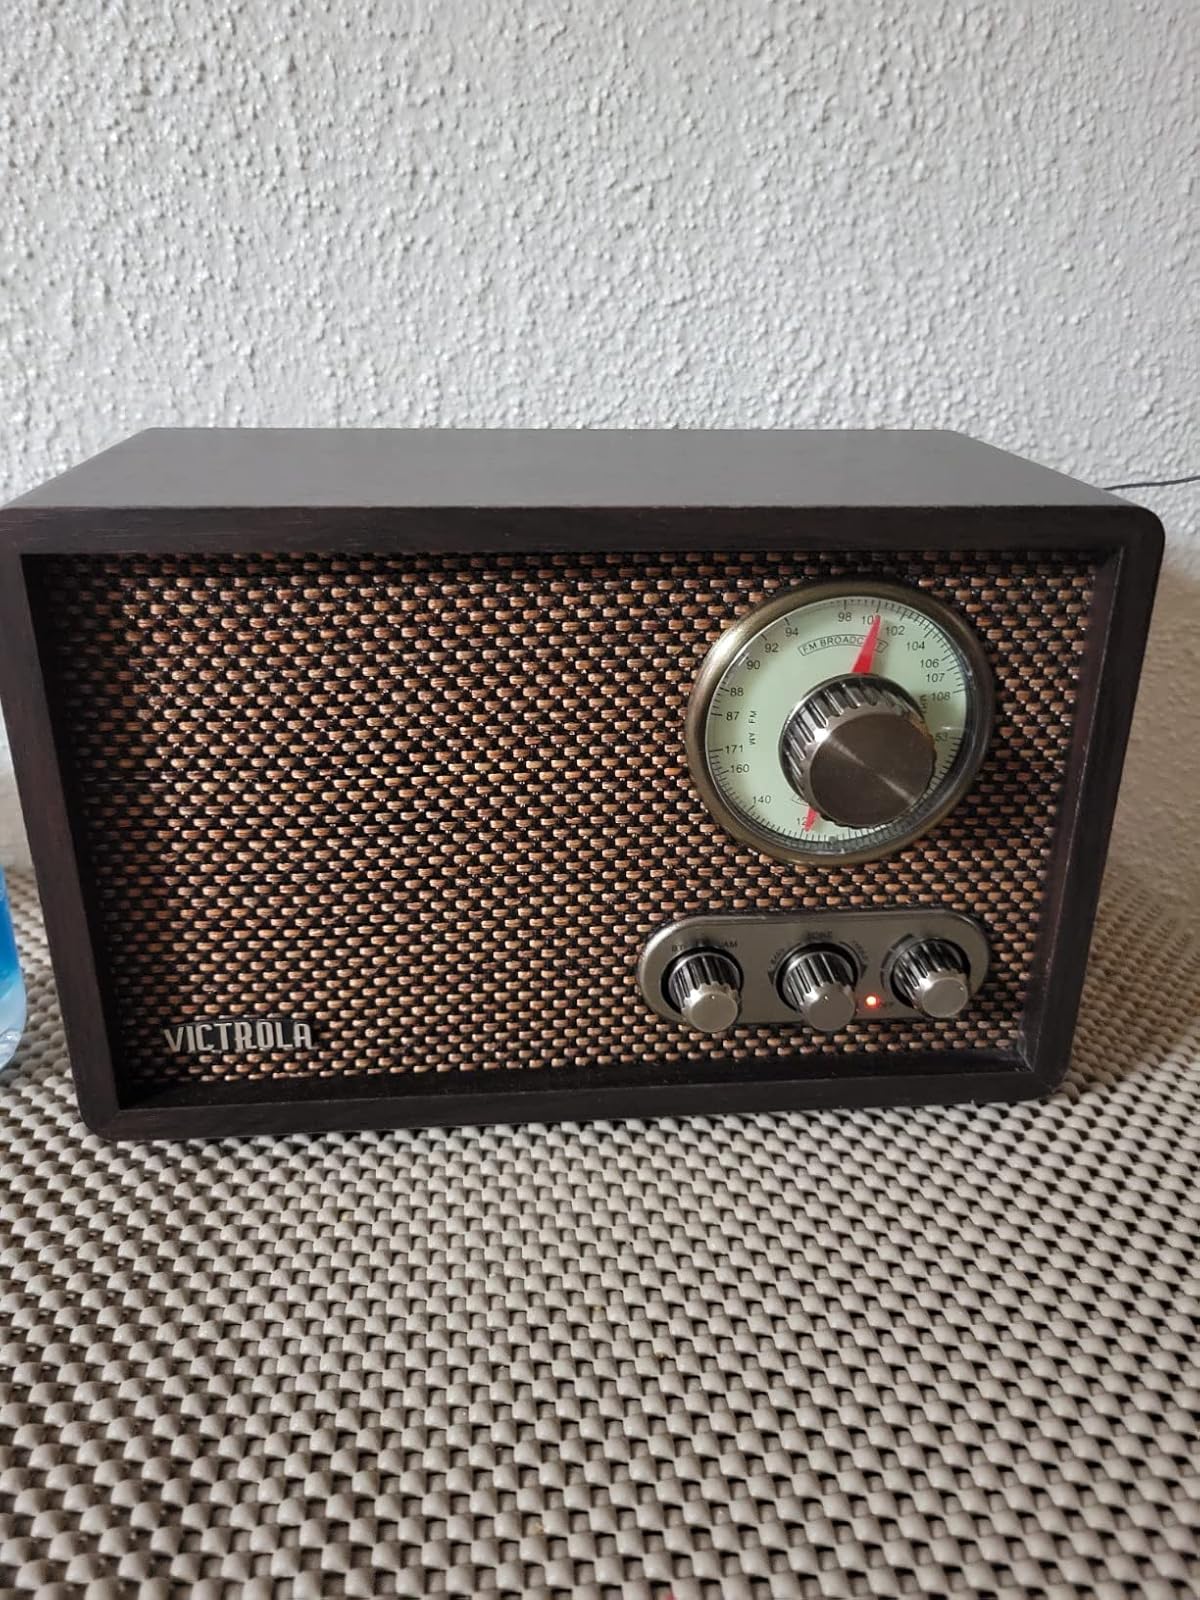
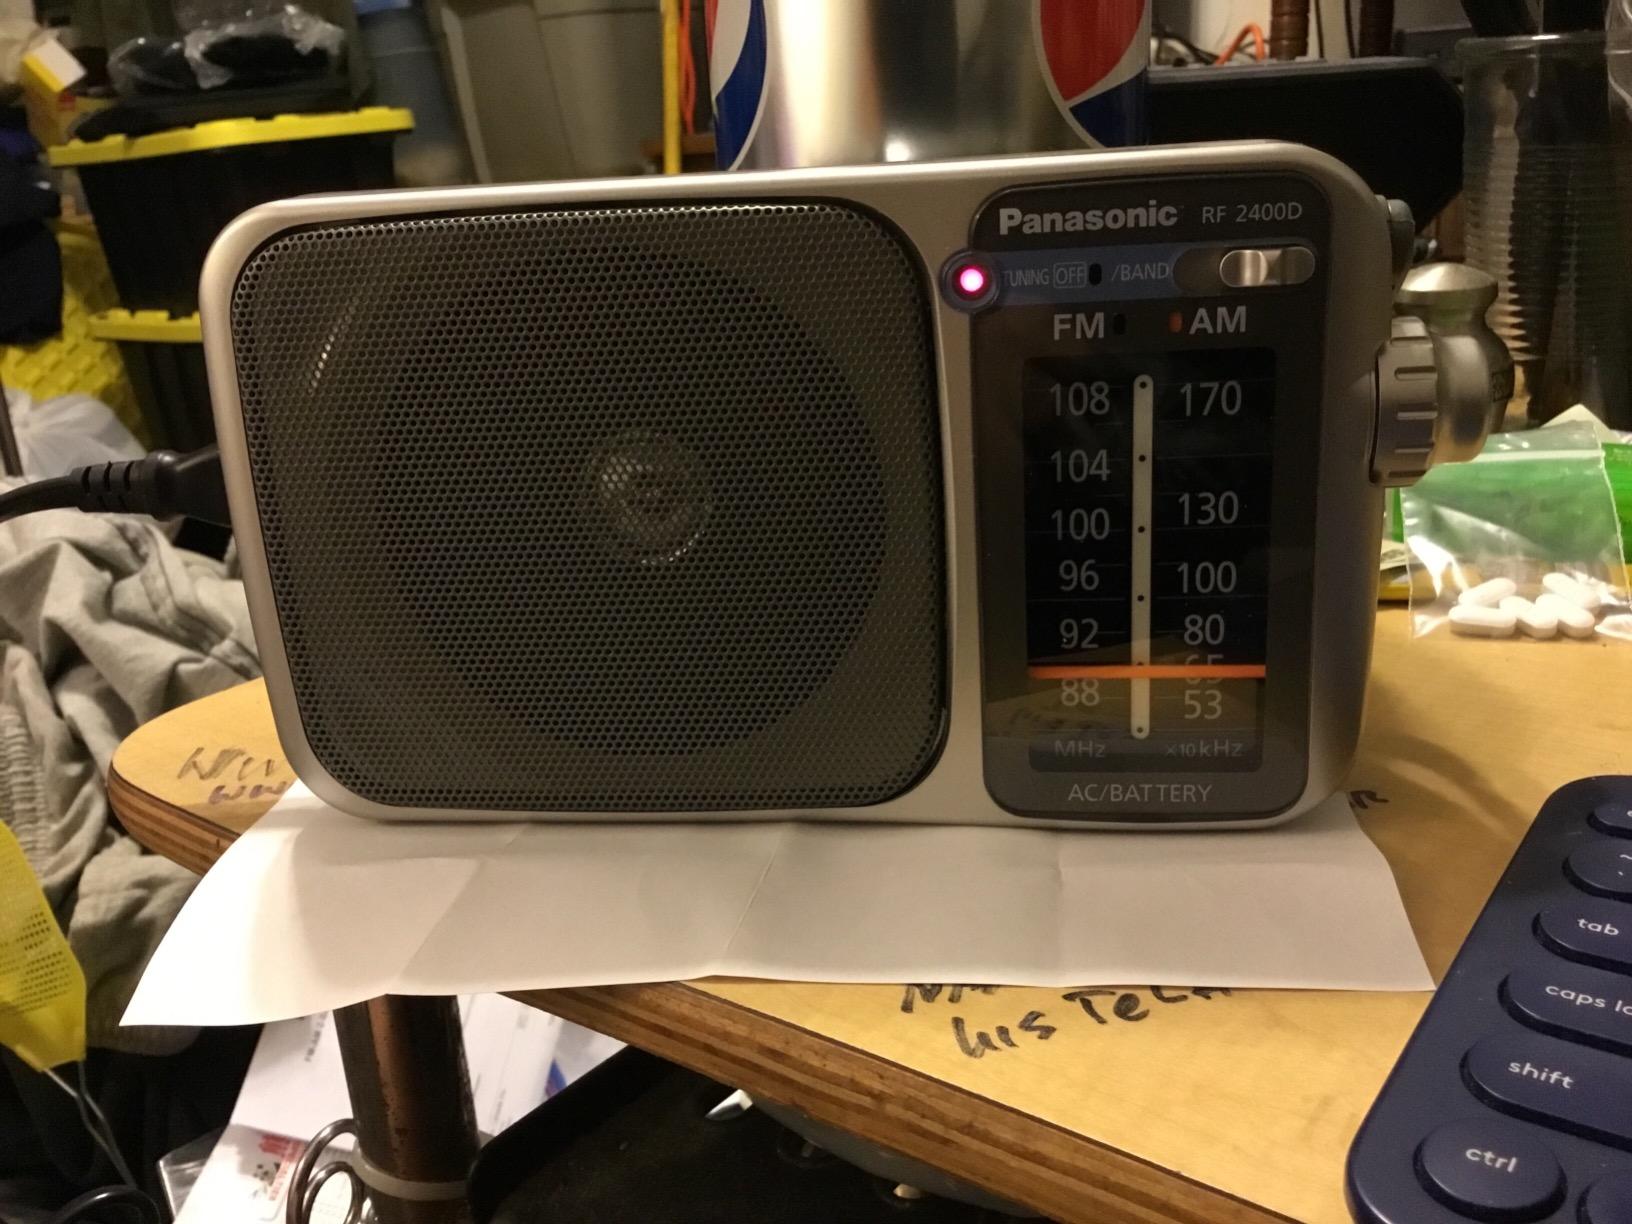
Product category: radio
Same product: no